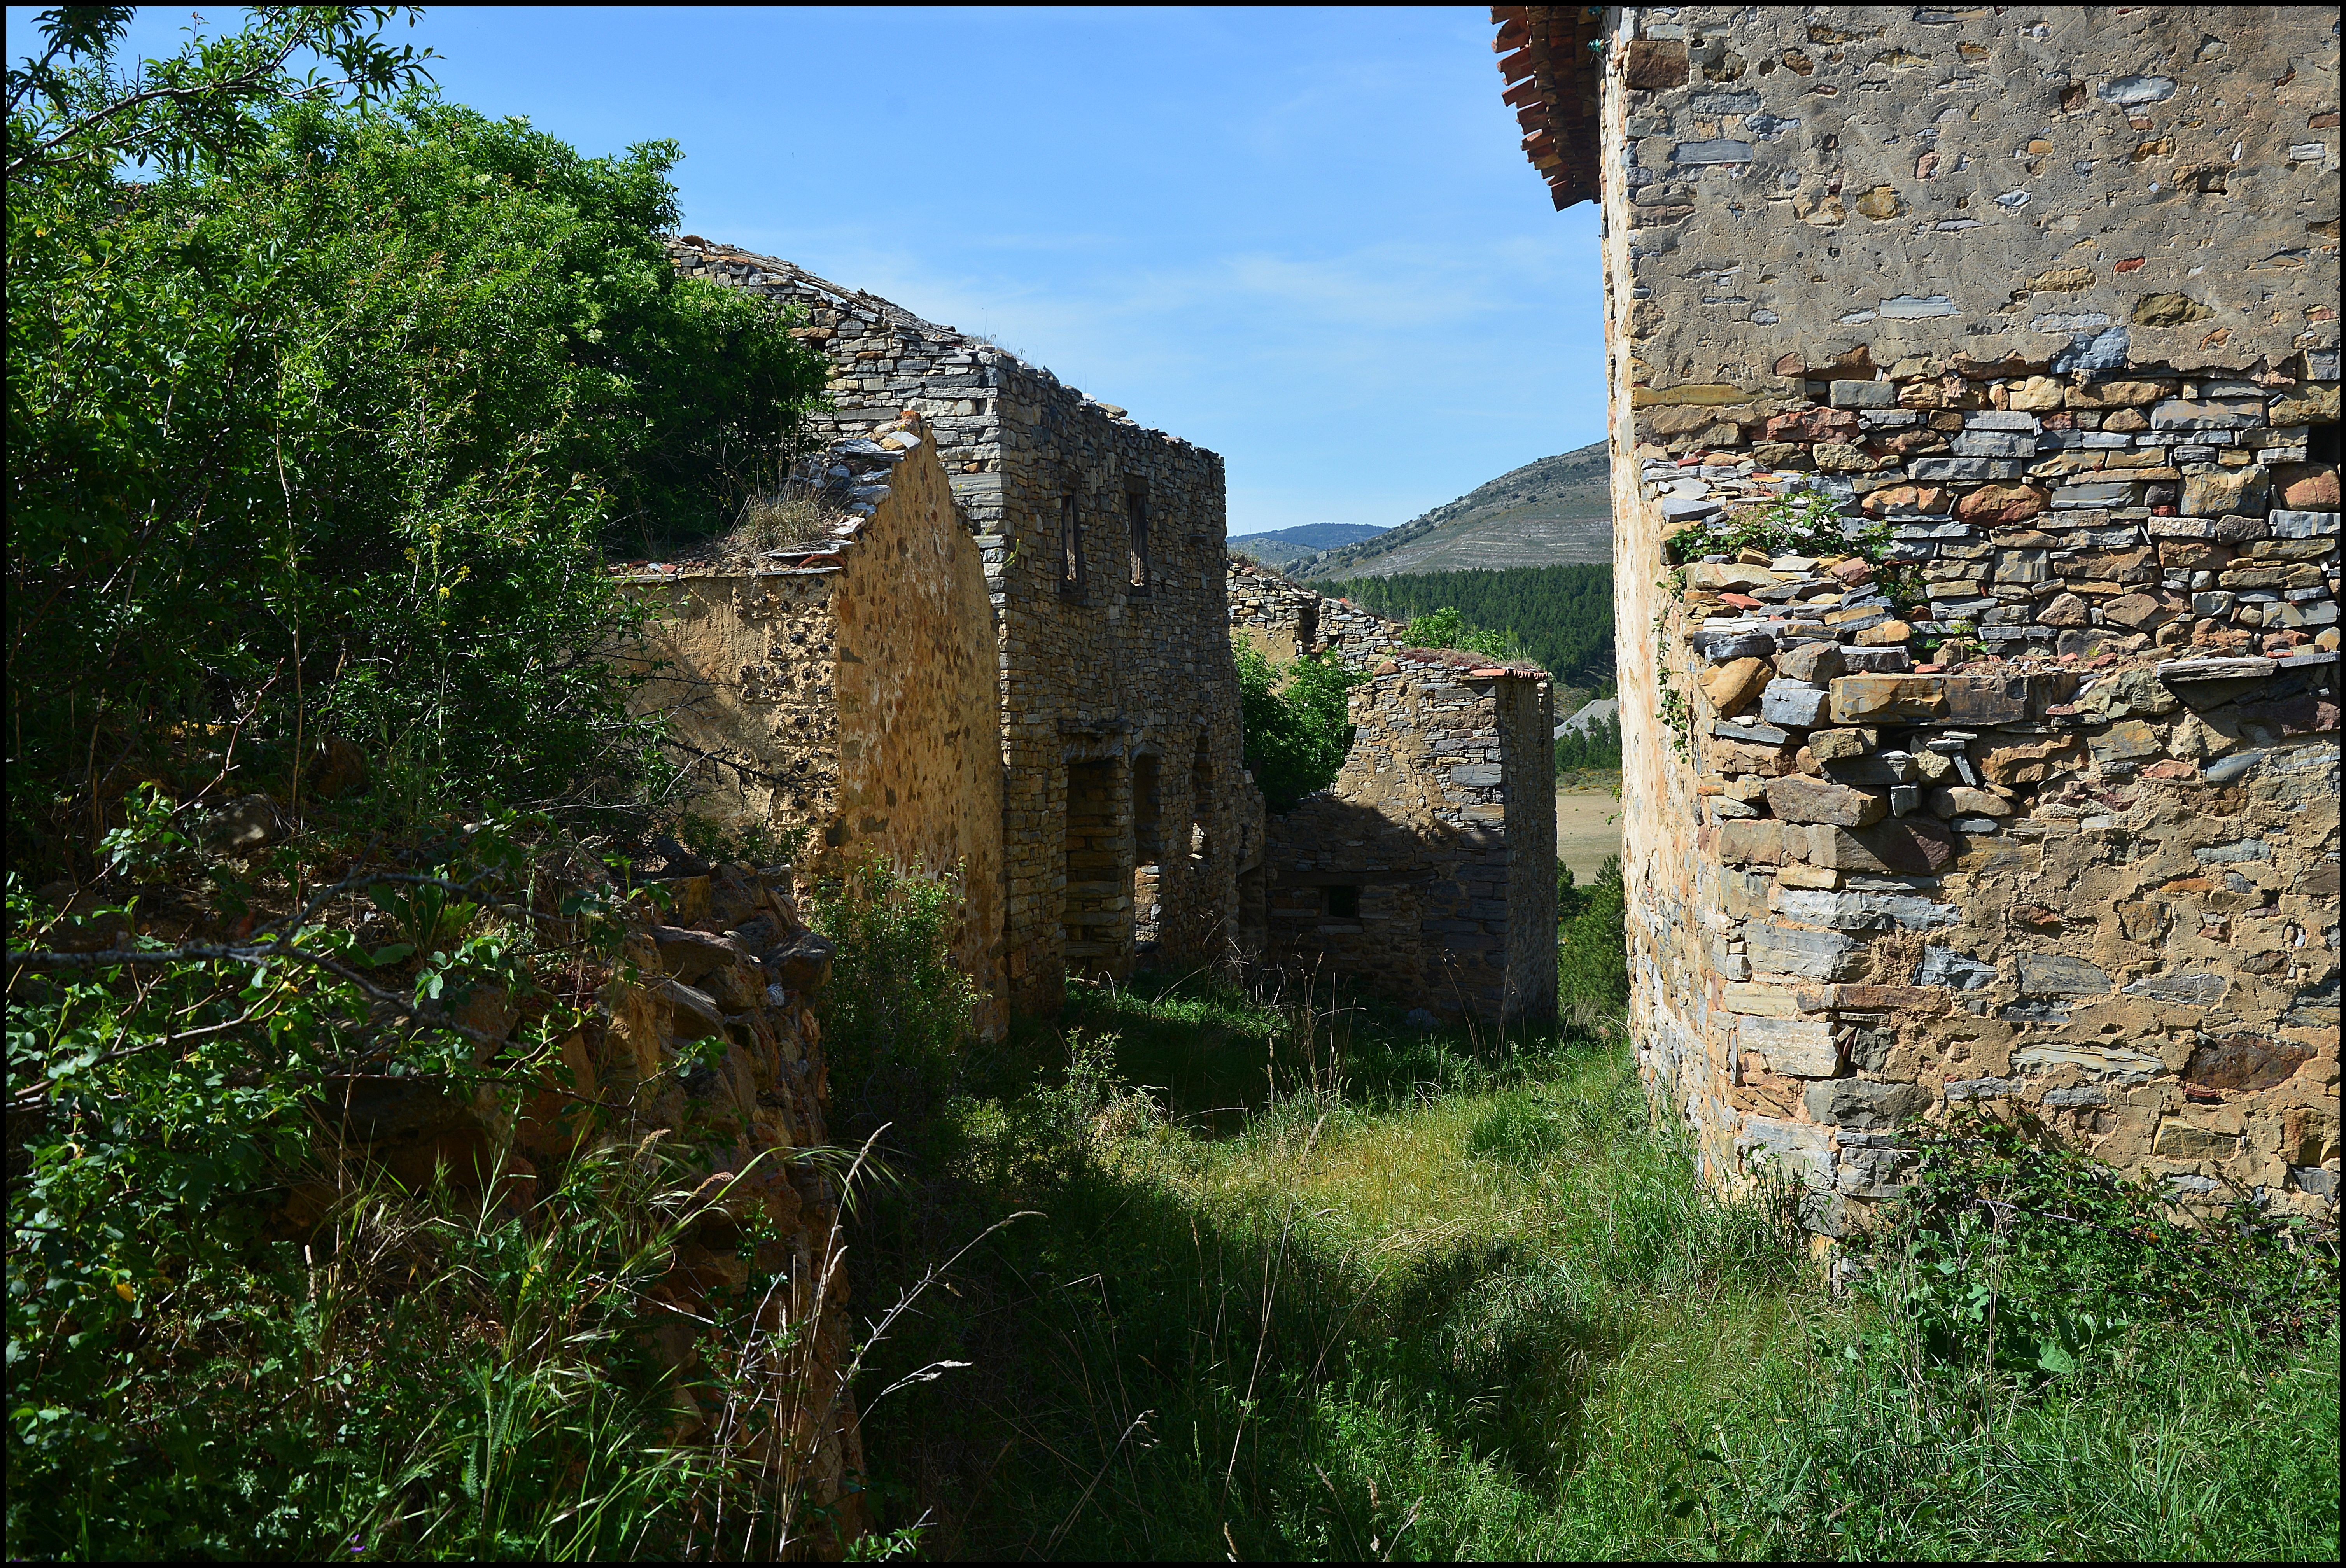
rock, building, wall, village, cliff, castle, fortification, terrain, waterway, cool image, ruins, monastery, calle, arquitectura, casa, airelibre, casas, ruinas, soria, tierrasaltas, aldealcardo, i, rural area, casaenruinas, calledealdealcardo, ancient history